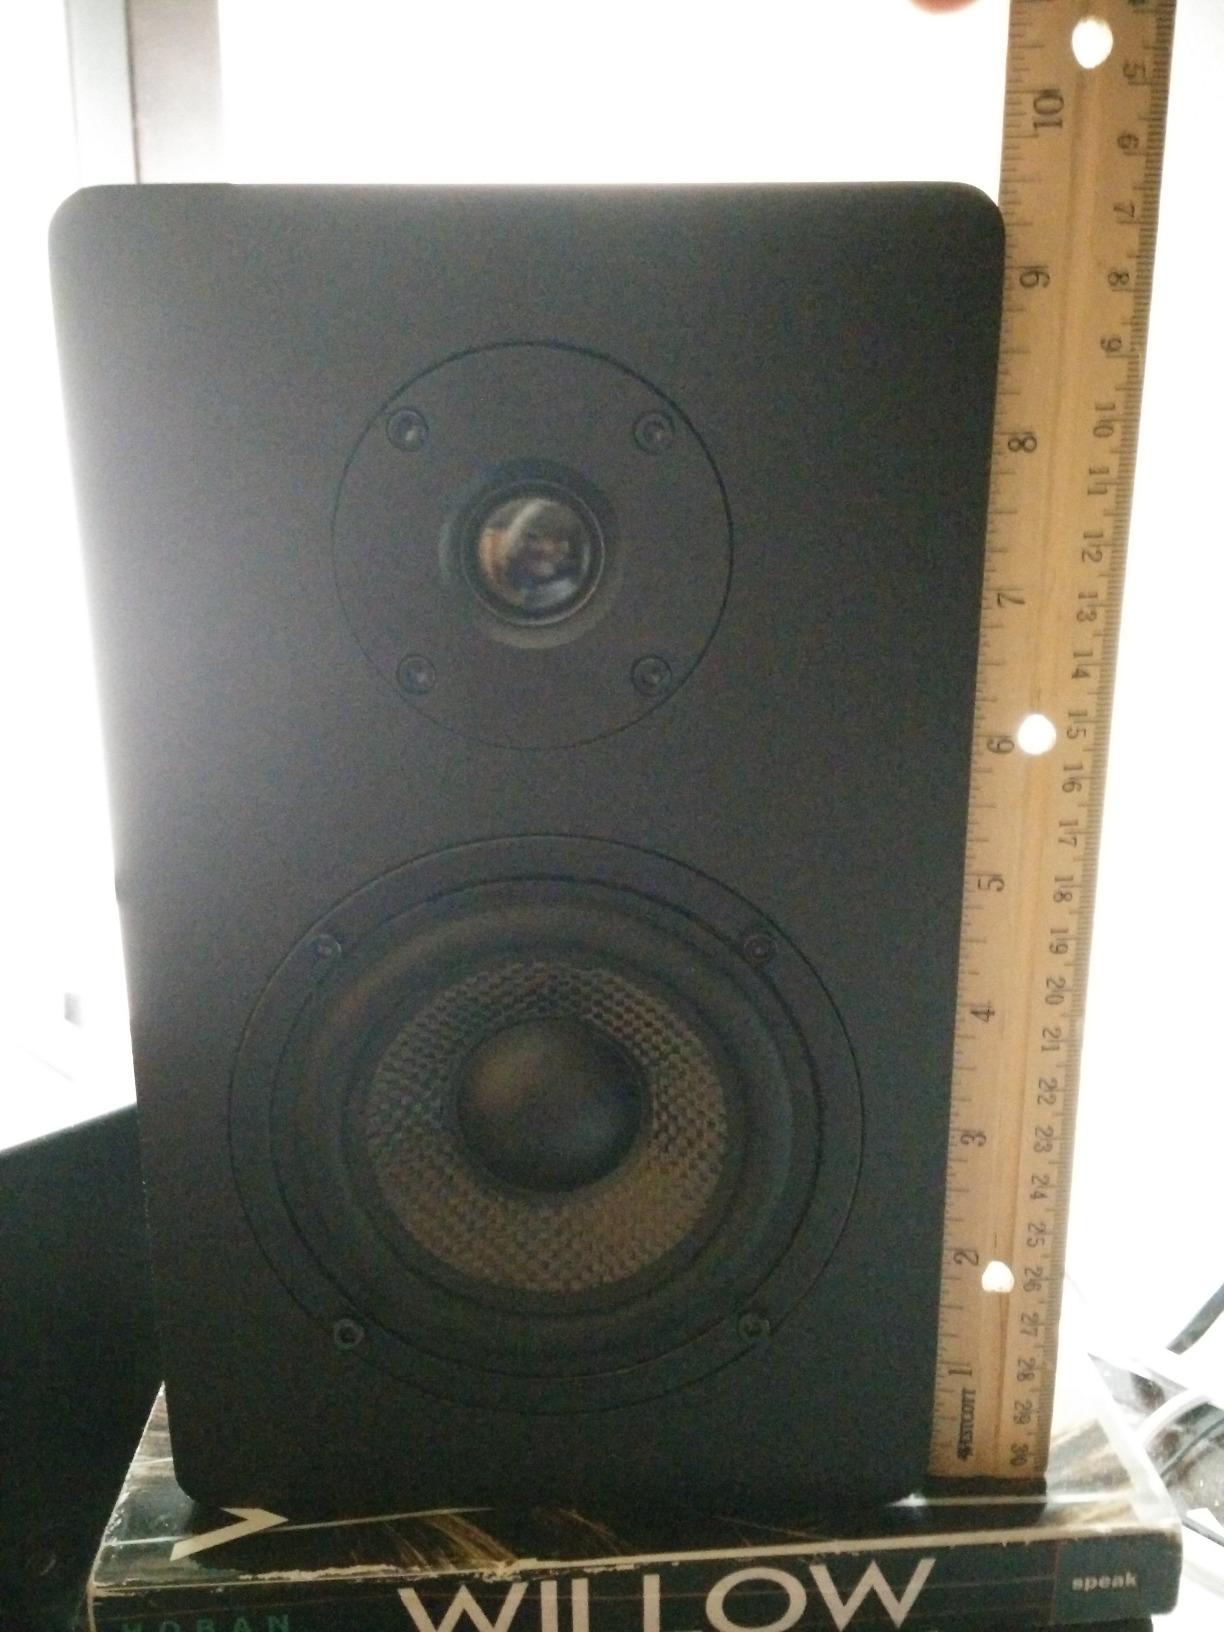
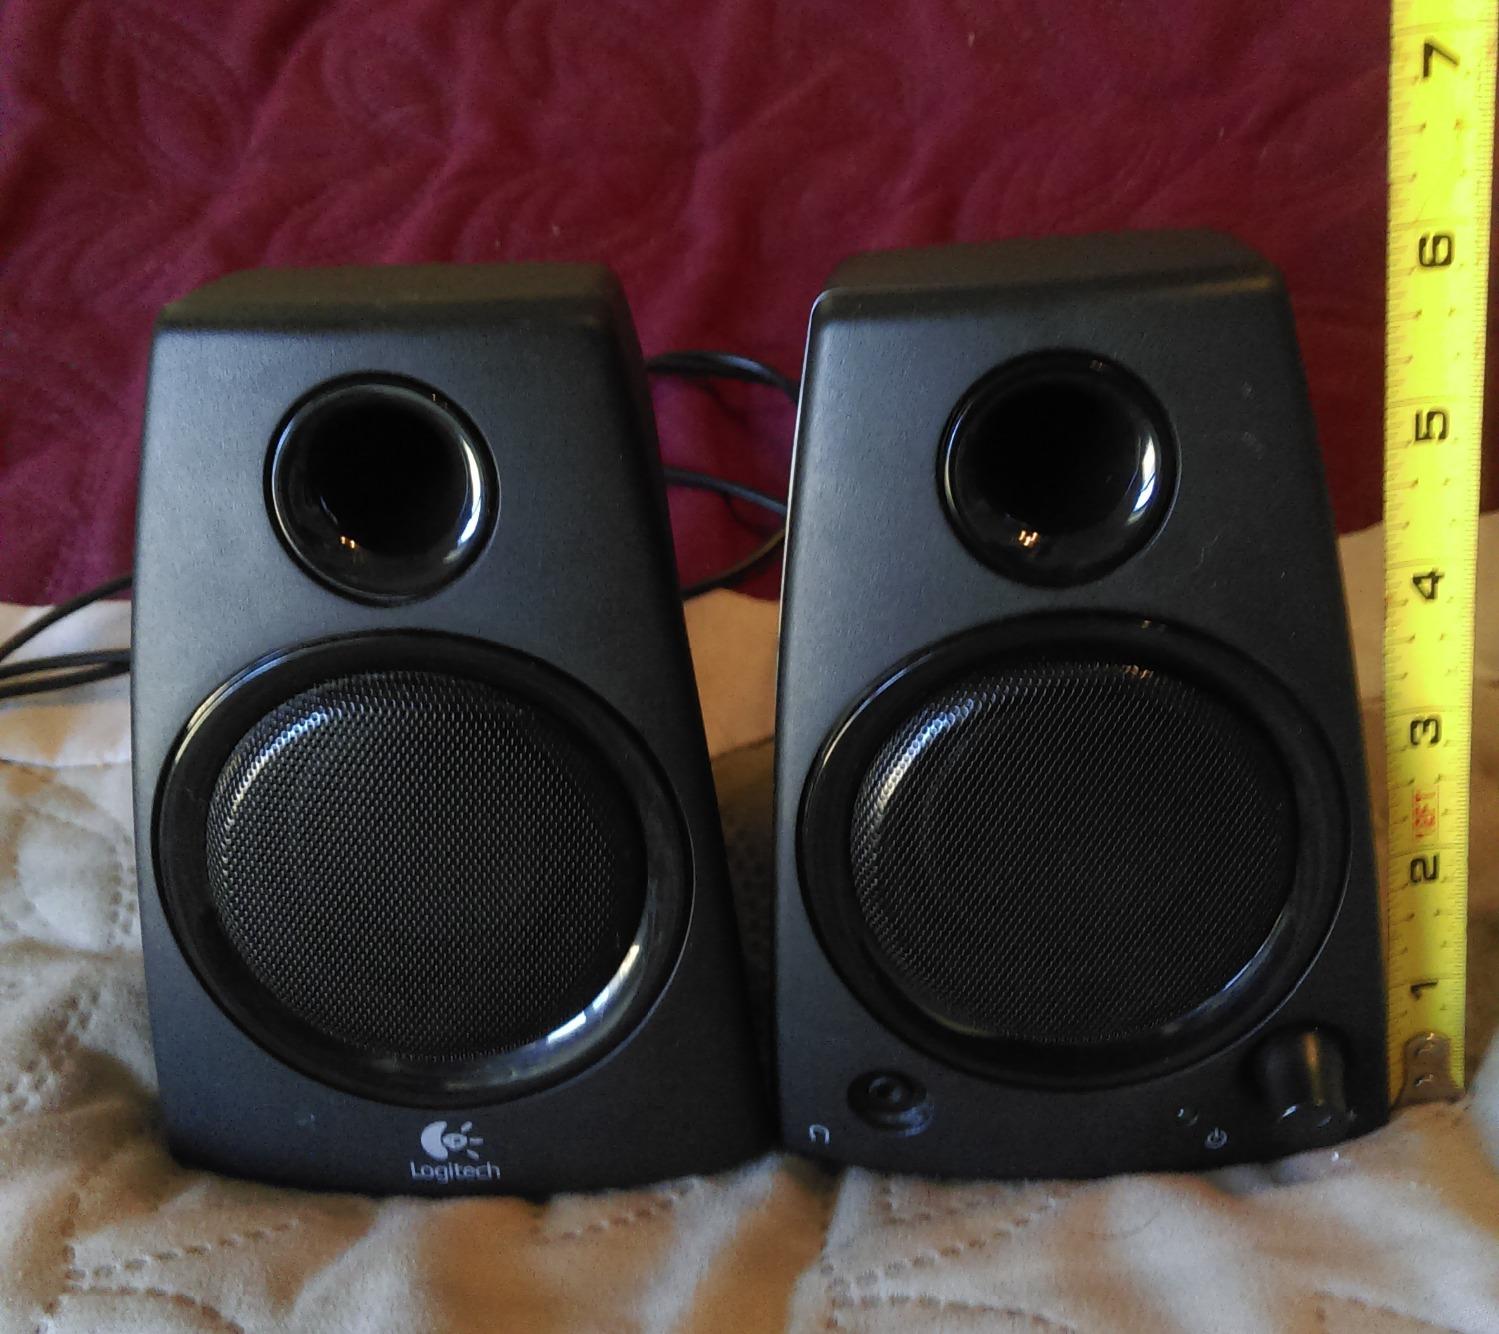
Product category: speaker
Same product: no